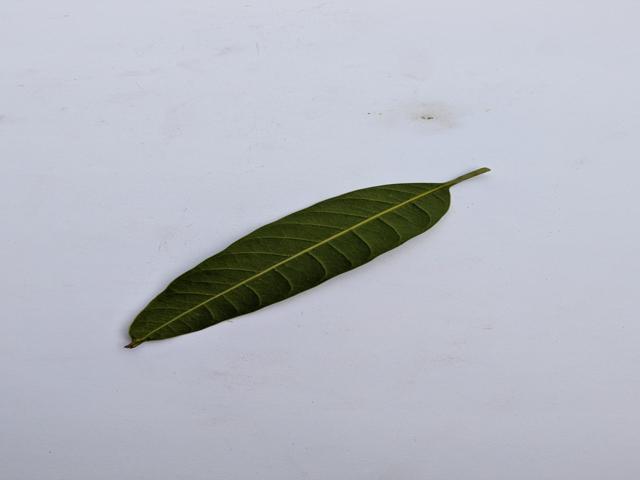
Mango leaf variety: Banana